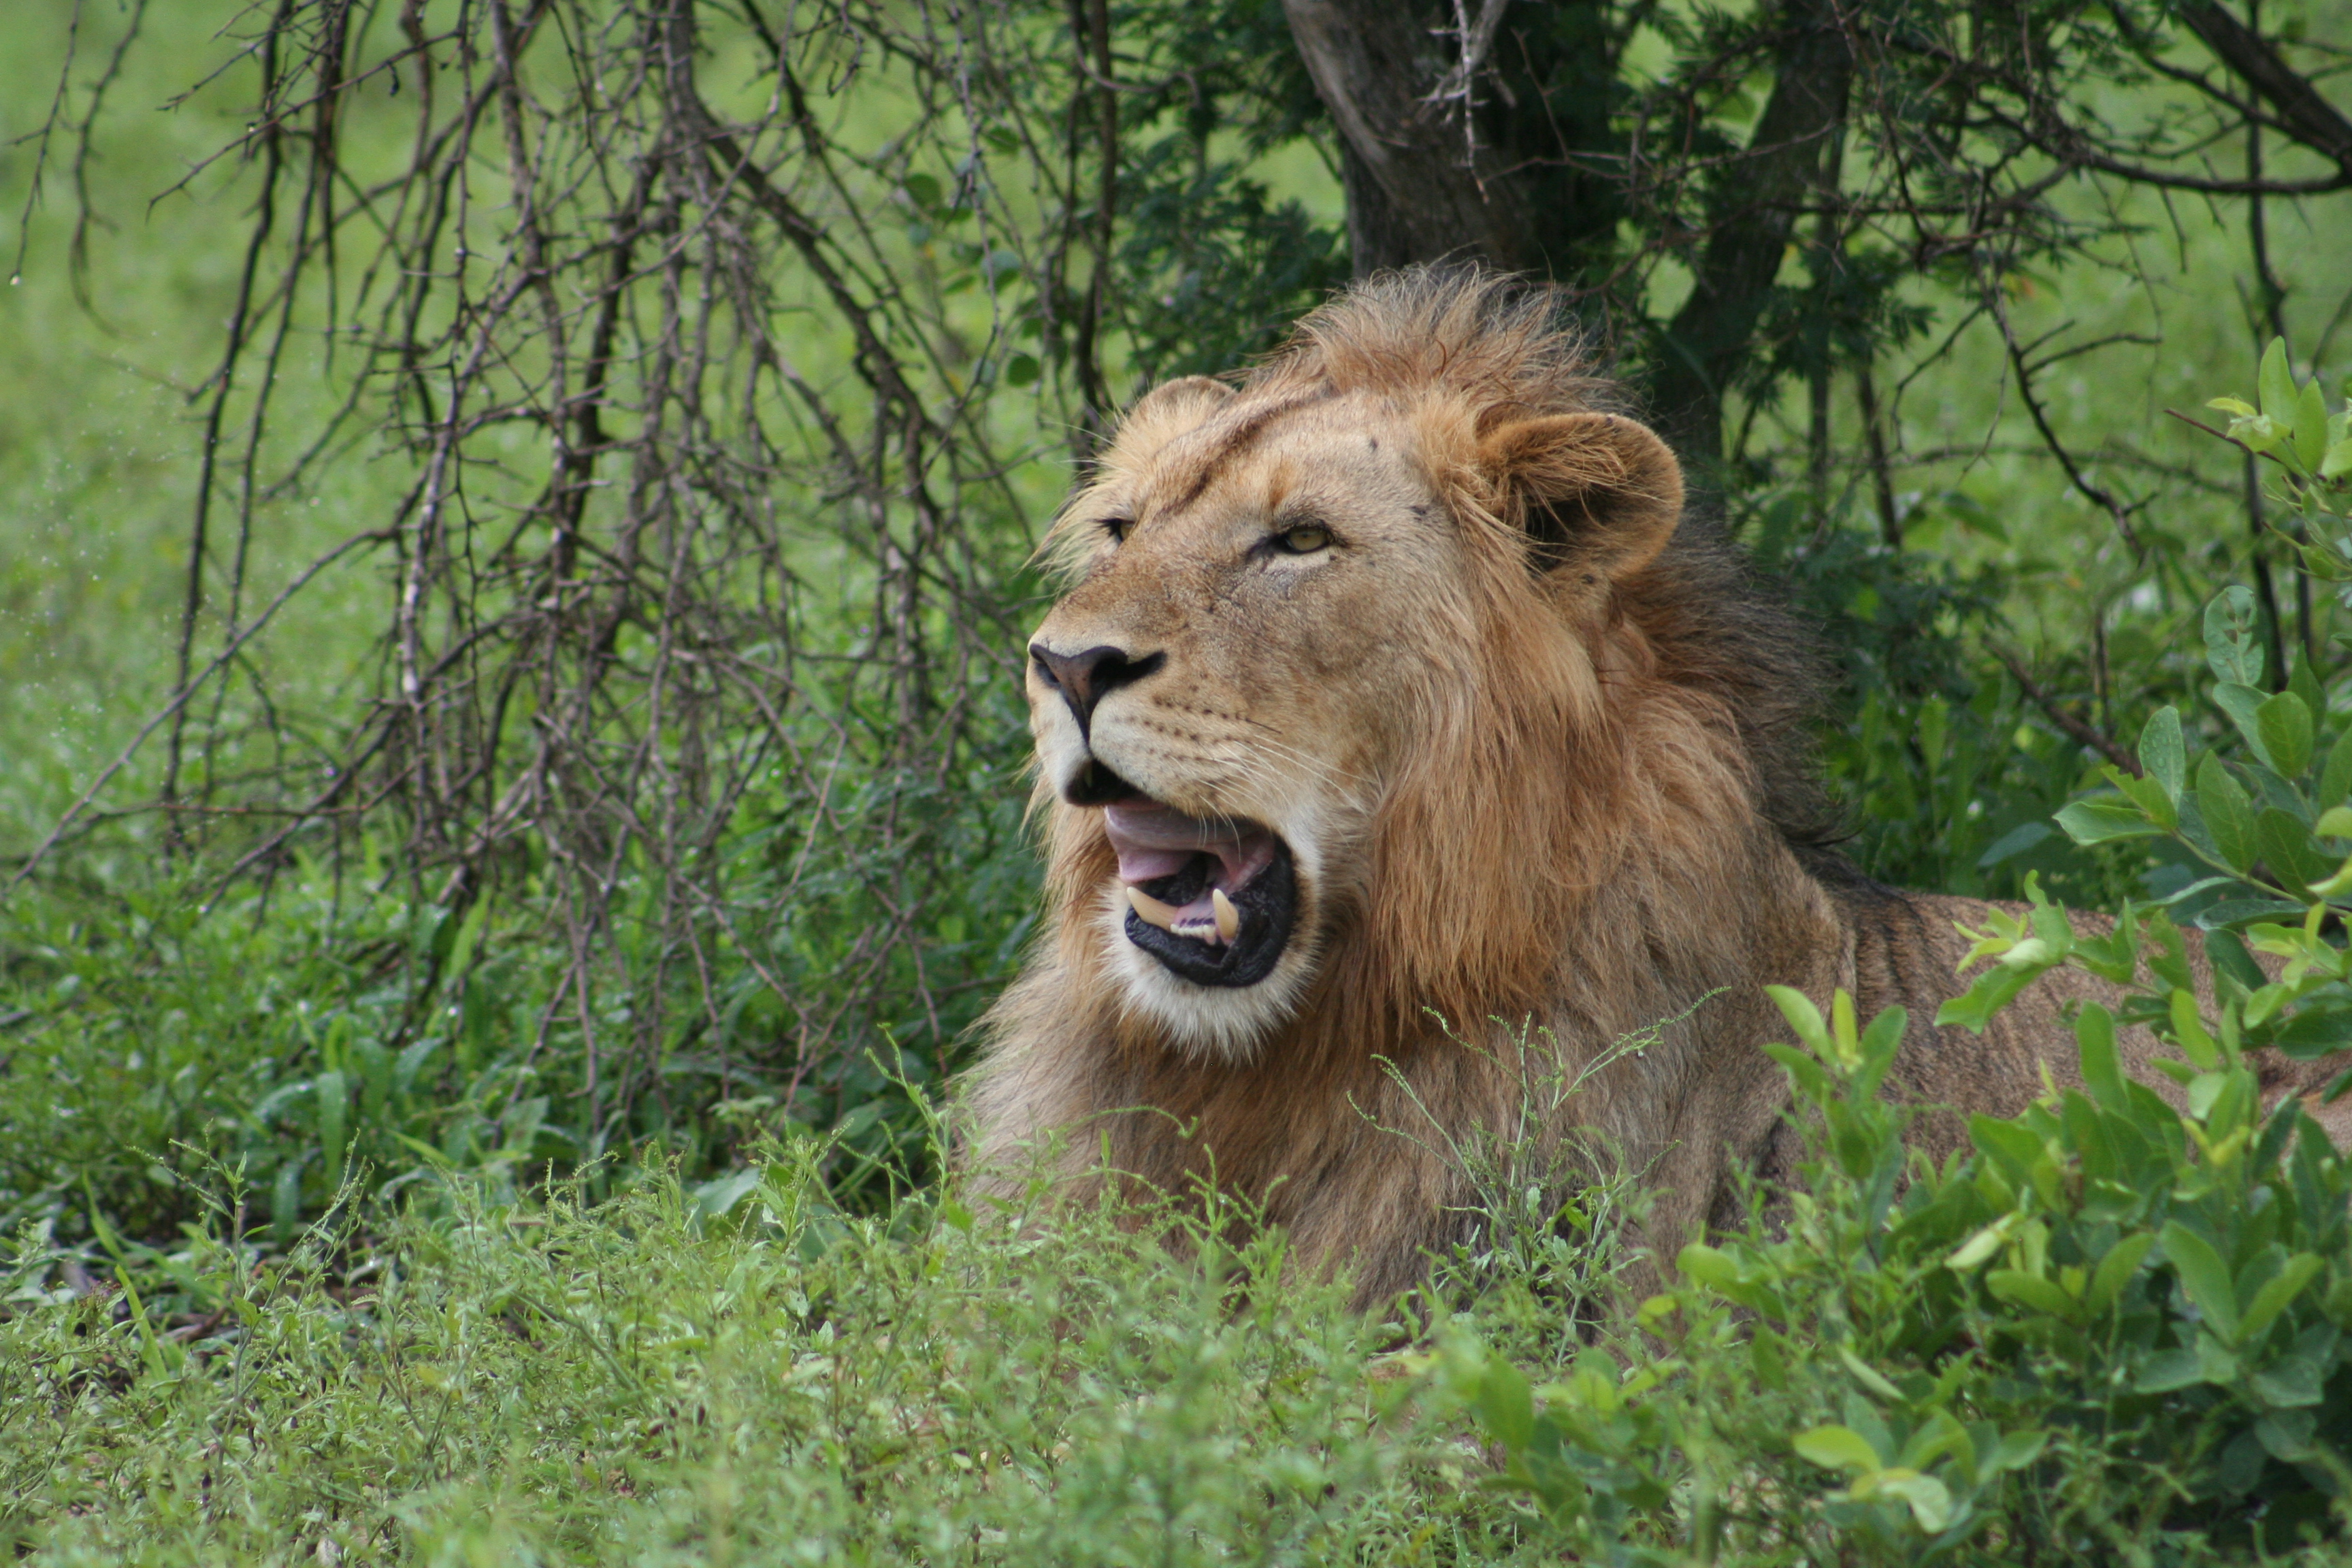
african, lion, male, kruger, national park, south africa, wildlife, terrestrial animal, wilderness, masai lion, fauna, nature reserve, mane, grass, big cats, grassland, jungle, organism, safari, savanna, snout, whiskers